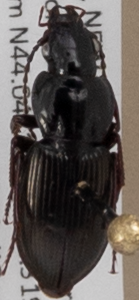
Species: Pterostichus pensylvanicus
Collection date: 2021-06-30
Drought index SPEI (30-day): -1.814
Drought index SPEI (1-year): -1.28
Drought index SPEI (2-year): -0.968